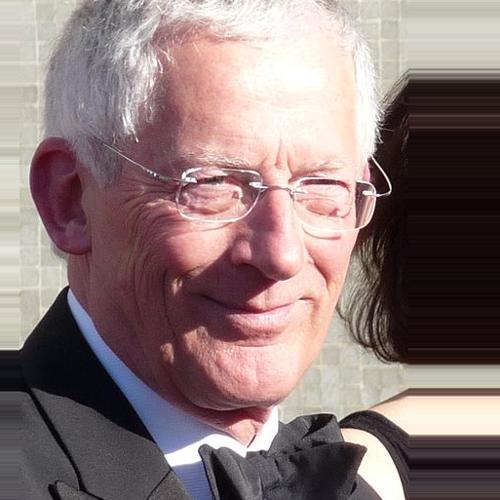
Age: 64